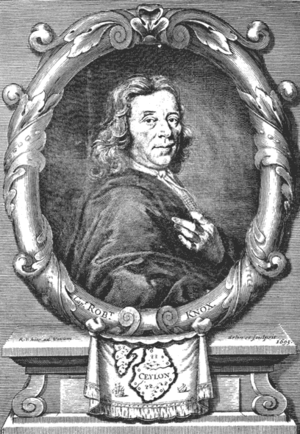
Robert Knox est un voyageur et auteur anglais, probablement d'origine écossaise, qui nous a laissé une relation de voyage — An historical relation of the island Ceylon, in the East Indies : with an account of the detaining in captivity the author and divers other Englishmen now living there, and of the author's miraculous escape, publié à Londres en 1681 — sur l'île de Ceylan dont il fait le premier compte-rendu détaillé concernant l'histoire naturelle, la religion, la langue, la vie sociale et les coutumes. L'auteur fait aussi état de sa capture, de son emprisonnement et de son évasion de l'île après dix-neuf ans de captivité.